Slagelse Municipality

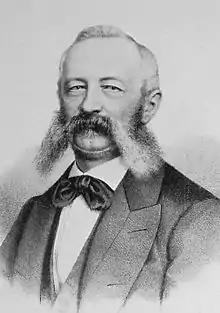
Ludvig Holstein-Holsteinborg

The Slagelse Forests (Danish: "Slagelseskovene") is a number of forests that are more or less grown together and form one of the largests forests in Denmark. These forests are "Slagelse Lystskov", "Charlottedal Skov", "Nykobbel", "Valbygård Skov", "Treskelskov", "Sønder Overdrev" and "Falkensten Skov". The trees in the forests are mainly broad-leaved trees dominated by beech. There are also areas dominated by Pinales. Several dolmens can be found in the forest. Common birds found in the forest include common buzzard, Eurasian sparrowhawk, common raven, Eurasian woodcock, black woodpecker and tawny owl.